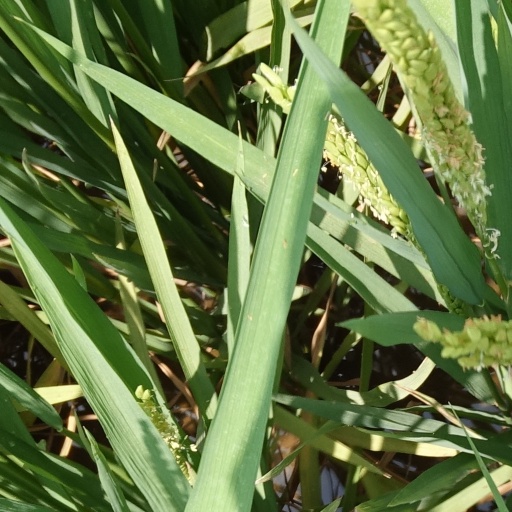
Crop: rice